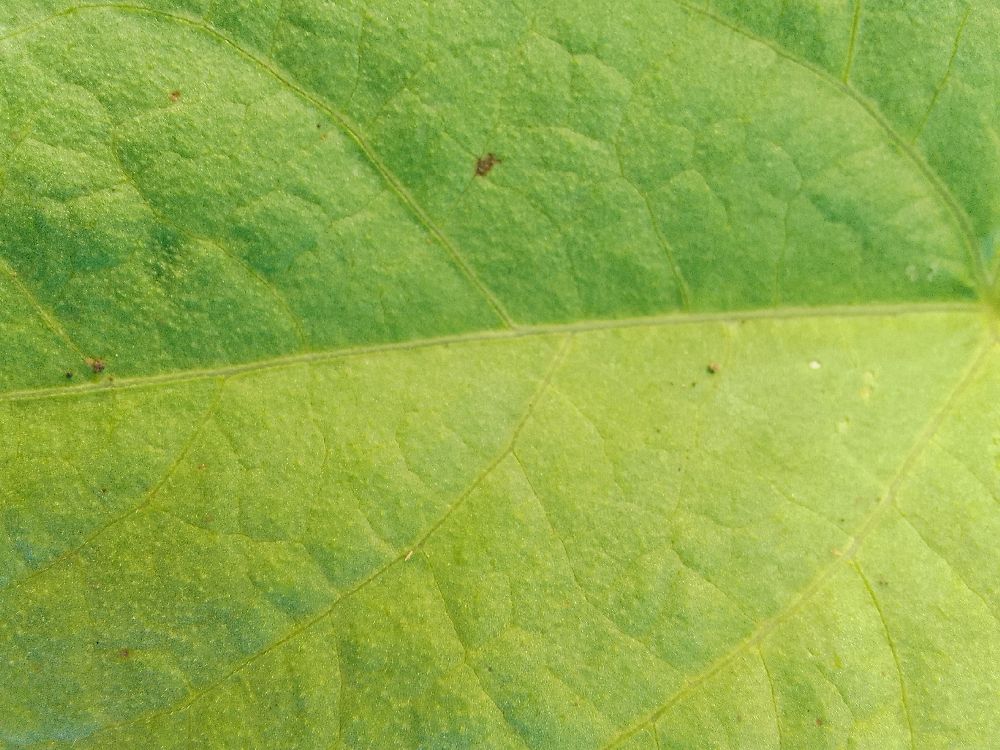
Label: healthy